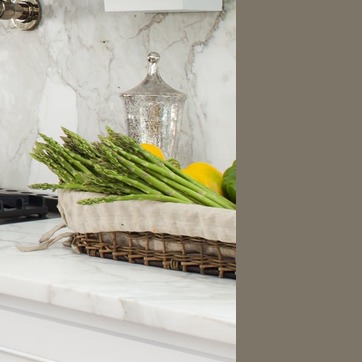
Material: food